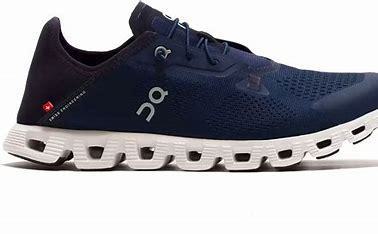
Brand: ON
Model: Cloud